Donna Awatere Huata

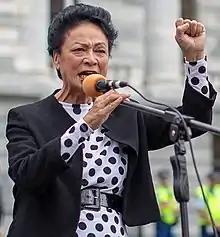
Awatere Huata speaking in 2019

Donna Lynn Awatere Huata (sometimes written Awatere-Huata, previously known as Donna Awatere; born 1949) is a former member of the New Zealand Parliament for the ACT New Zealand Party, activist for Māori causes, and convicted fraudster.